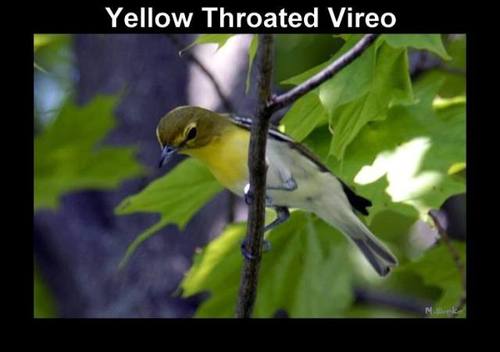
this bird has a white belly, yellow breast, and black and white wings.
this bird is yellow with white on its body and has a very short beak.
this is a bird with a white belly, yellow breast and gray head.
this bird is grey and yellow in color with a black beak, and dark eye rings.
this is a yellow and green bird with a white belly and a black bill
this bird has a bright yellow throat with a white belly and abdomen.
this elegant bird has a white body, a yellow throat, and a brown head.
this bird is yellow with grey and has a very short beak.
this bird has yellow breast, white belly and a brown crown.
this bird has wings that are black and has a yellow chest
Species: Yellow Throated Vireo